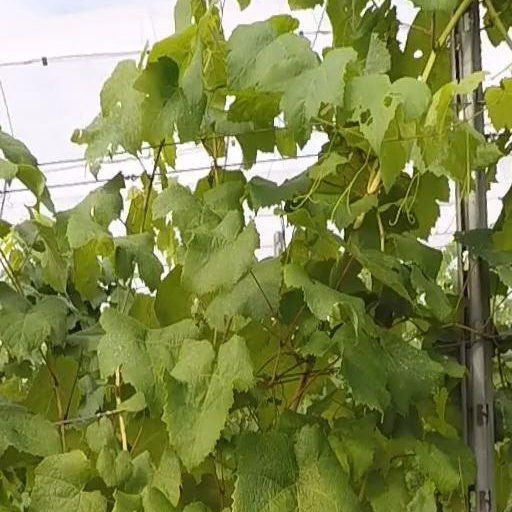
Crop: grape